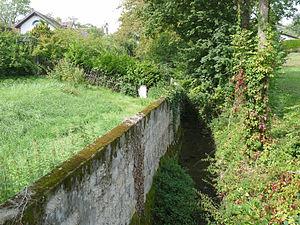
Le Greny à Commugny (canton de Vaud, Suisse)
Commugny est une commune suisse du canton de Vaud, située dans le district de Nyon.
Le Greny est un cours d'eau artificiel du canton de Vaud, en Suisse.